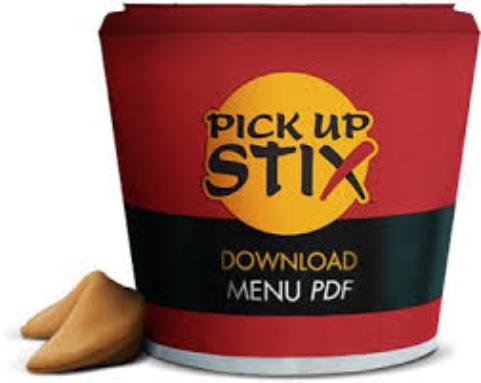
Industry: Food